Mountain Chief

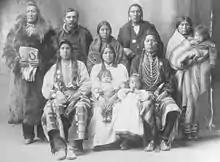
Mountain Chief (rear left) and other Piegan Blackfeet at the Indian Congress in 1898. Photograph by Frank Rinehart.

Blackfoot Confederacy leaders signed three peace treaties in 1855, 1865, and 1868, all of which decreased the size of the territory of the Blackfoot Confederacy. Mountain Chief's father and Chief Lame Bull signed a treaty in 1855 between the United States and the Blackfoot Tribe with President Franklin Pierce. Mountain Chief signed the Treaty of Fort Laramie on April 29, 1868. Mountain Chief gained prominence through warfare with the Crows and Kutenai and facilitated treaty negotiations in the 1880s and 1890s, visiting Washington, D.C., often.